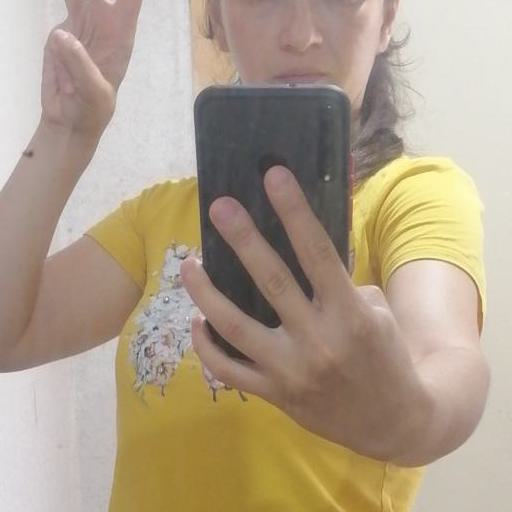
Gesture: no_gesture